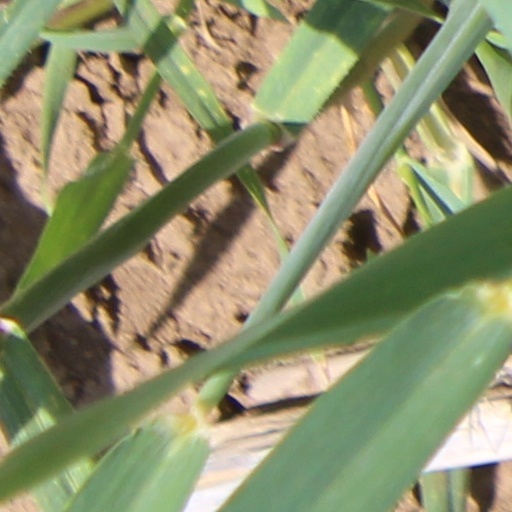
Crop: wheat